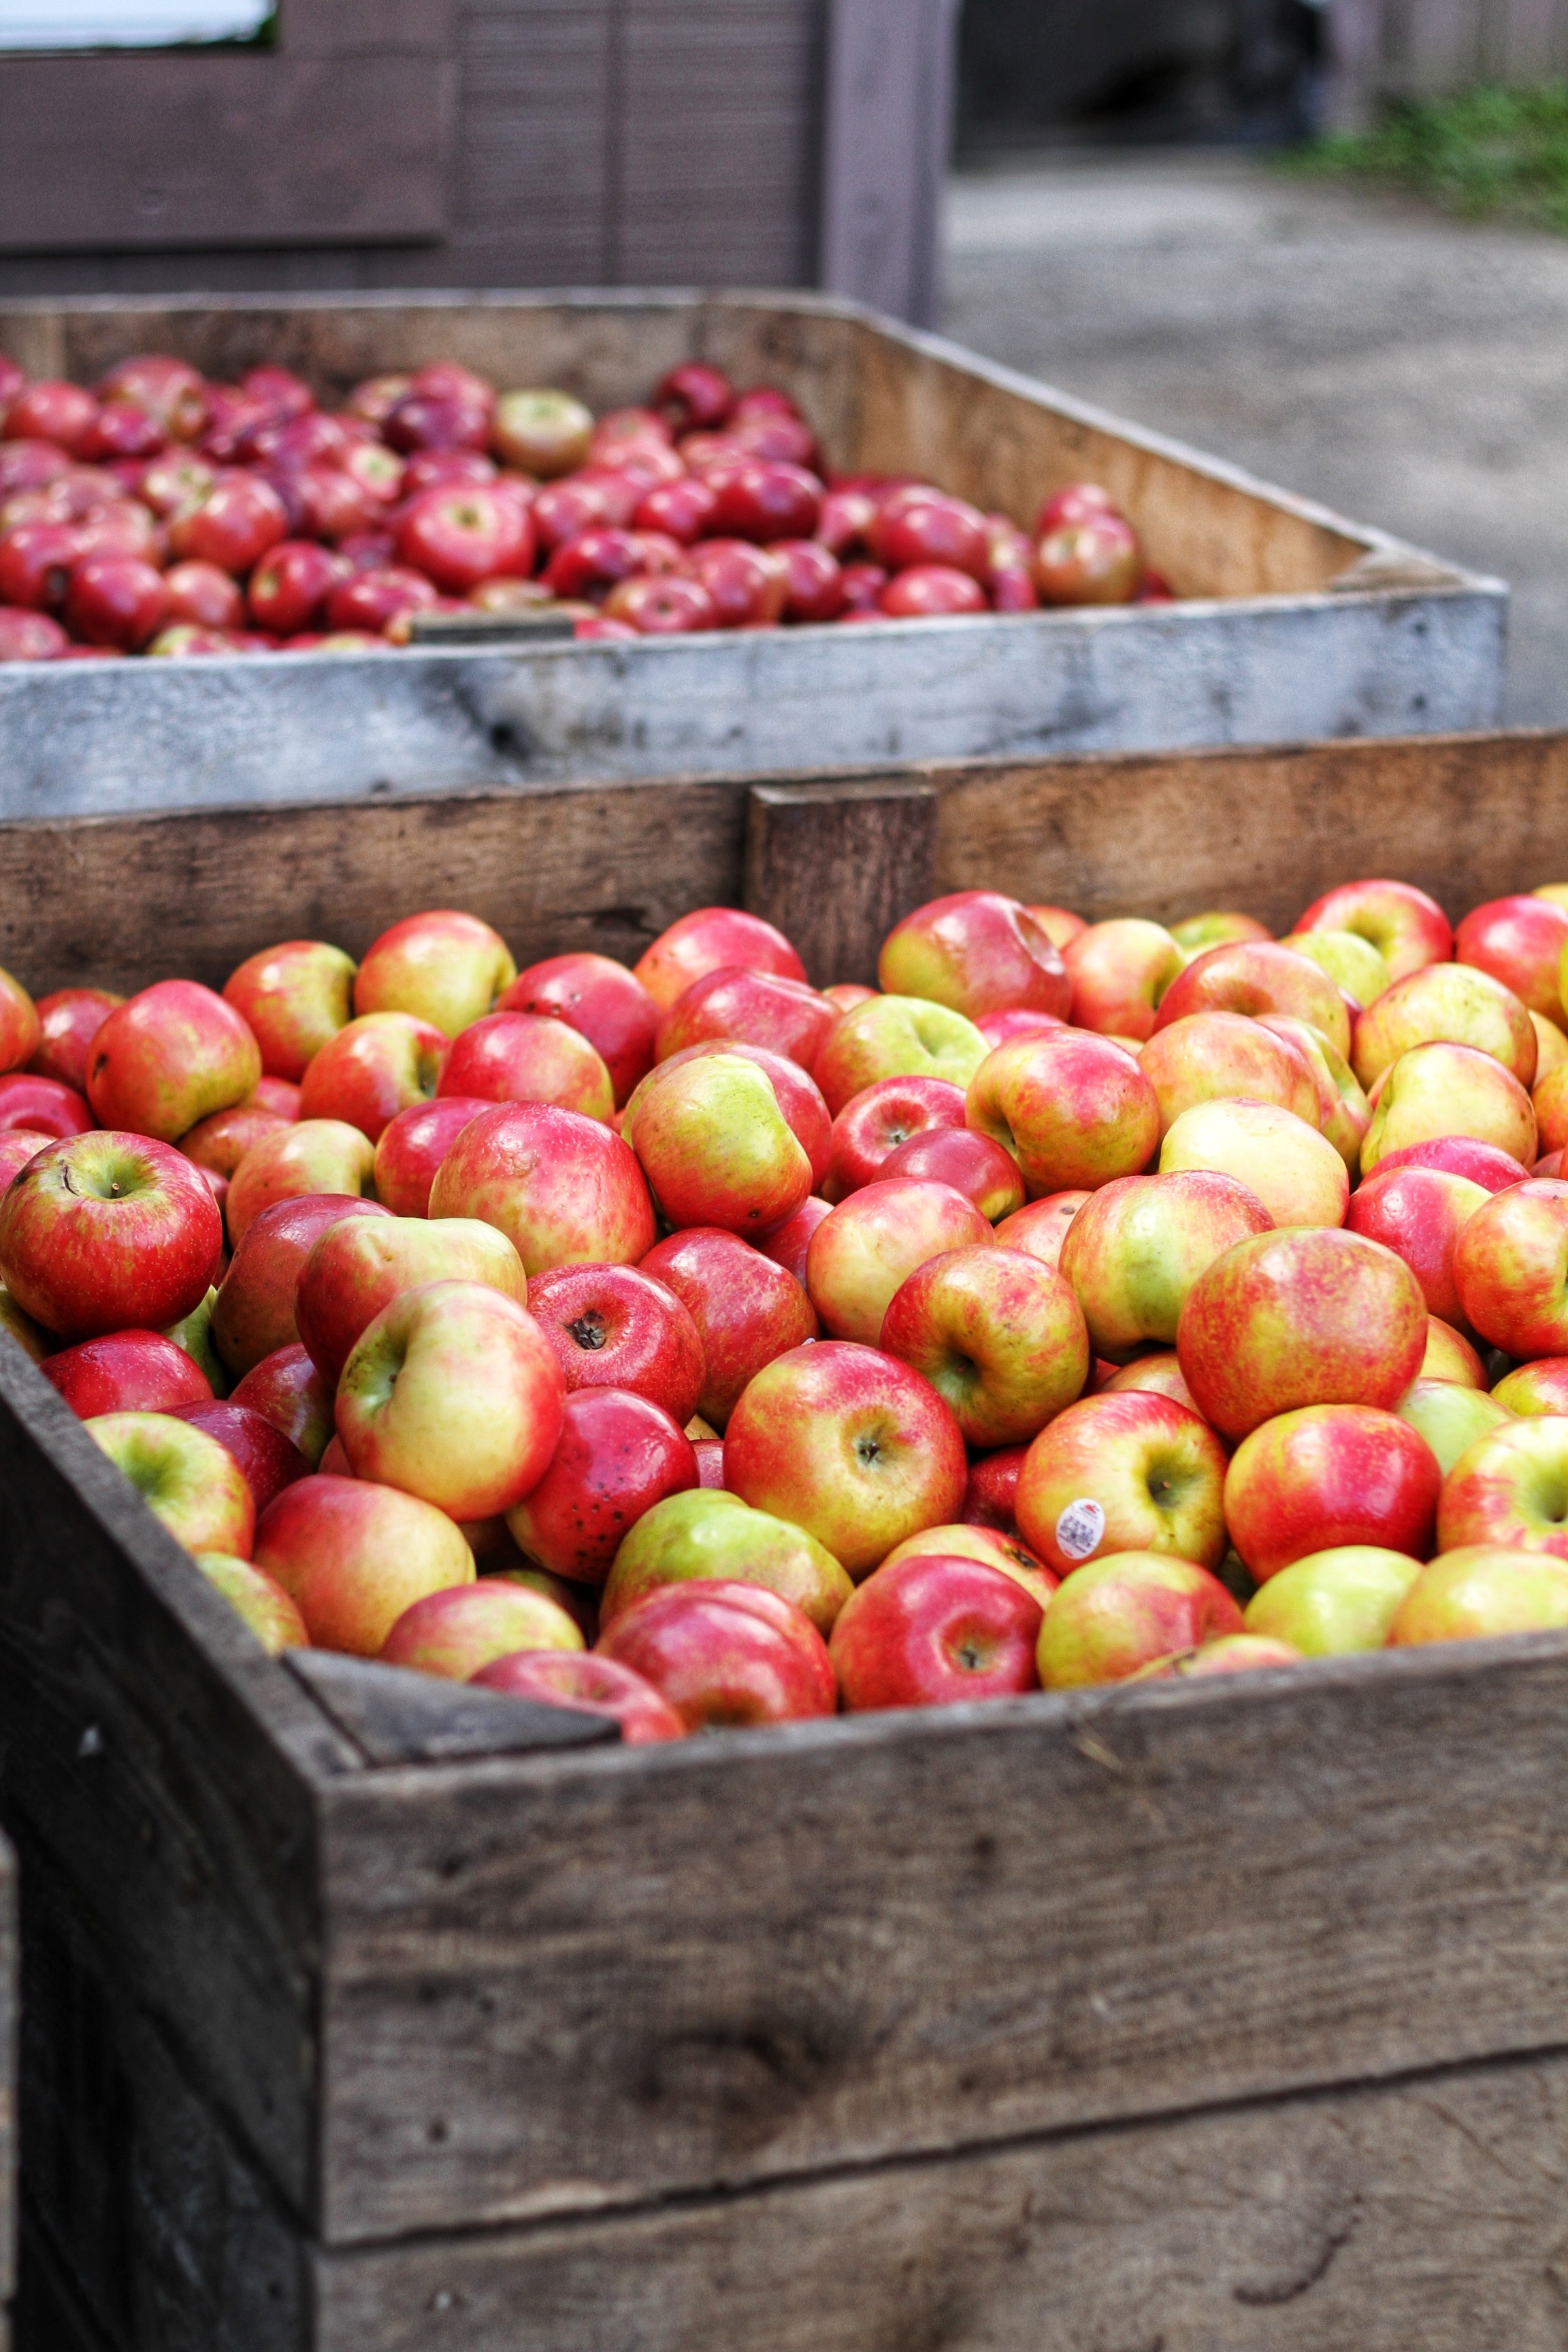
natural foods, produce, local food, fruit, apple, food, vegetable, mcintosh